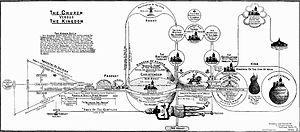
Clarence Larkin était un pasteur chrétien évangélique baptiste américain, enseignant de la Bible, et écrivain. Ses livres et ses cartes ont exercé un grand impact sur la culture évangélique conservatrice dans le XXᵉ siècle. Ses cartes et tableaux étaient élaborés dans le but de fournir aux lecteurs une stratégie visuelle permettant de cartographier l'action de Dieu dans l'histoire de l'humanité et d'interpréter les prophéties bibliques complexes.